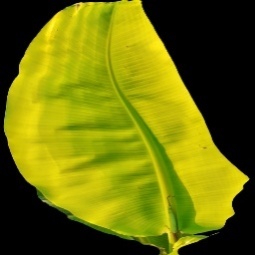
Label: Calcium